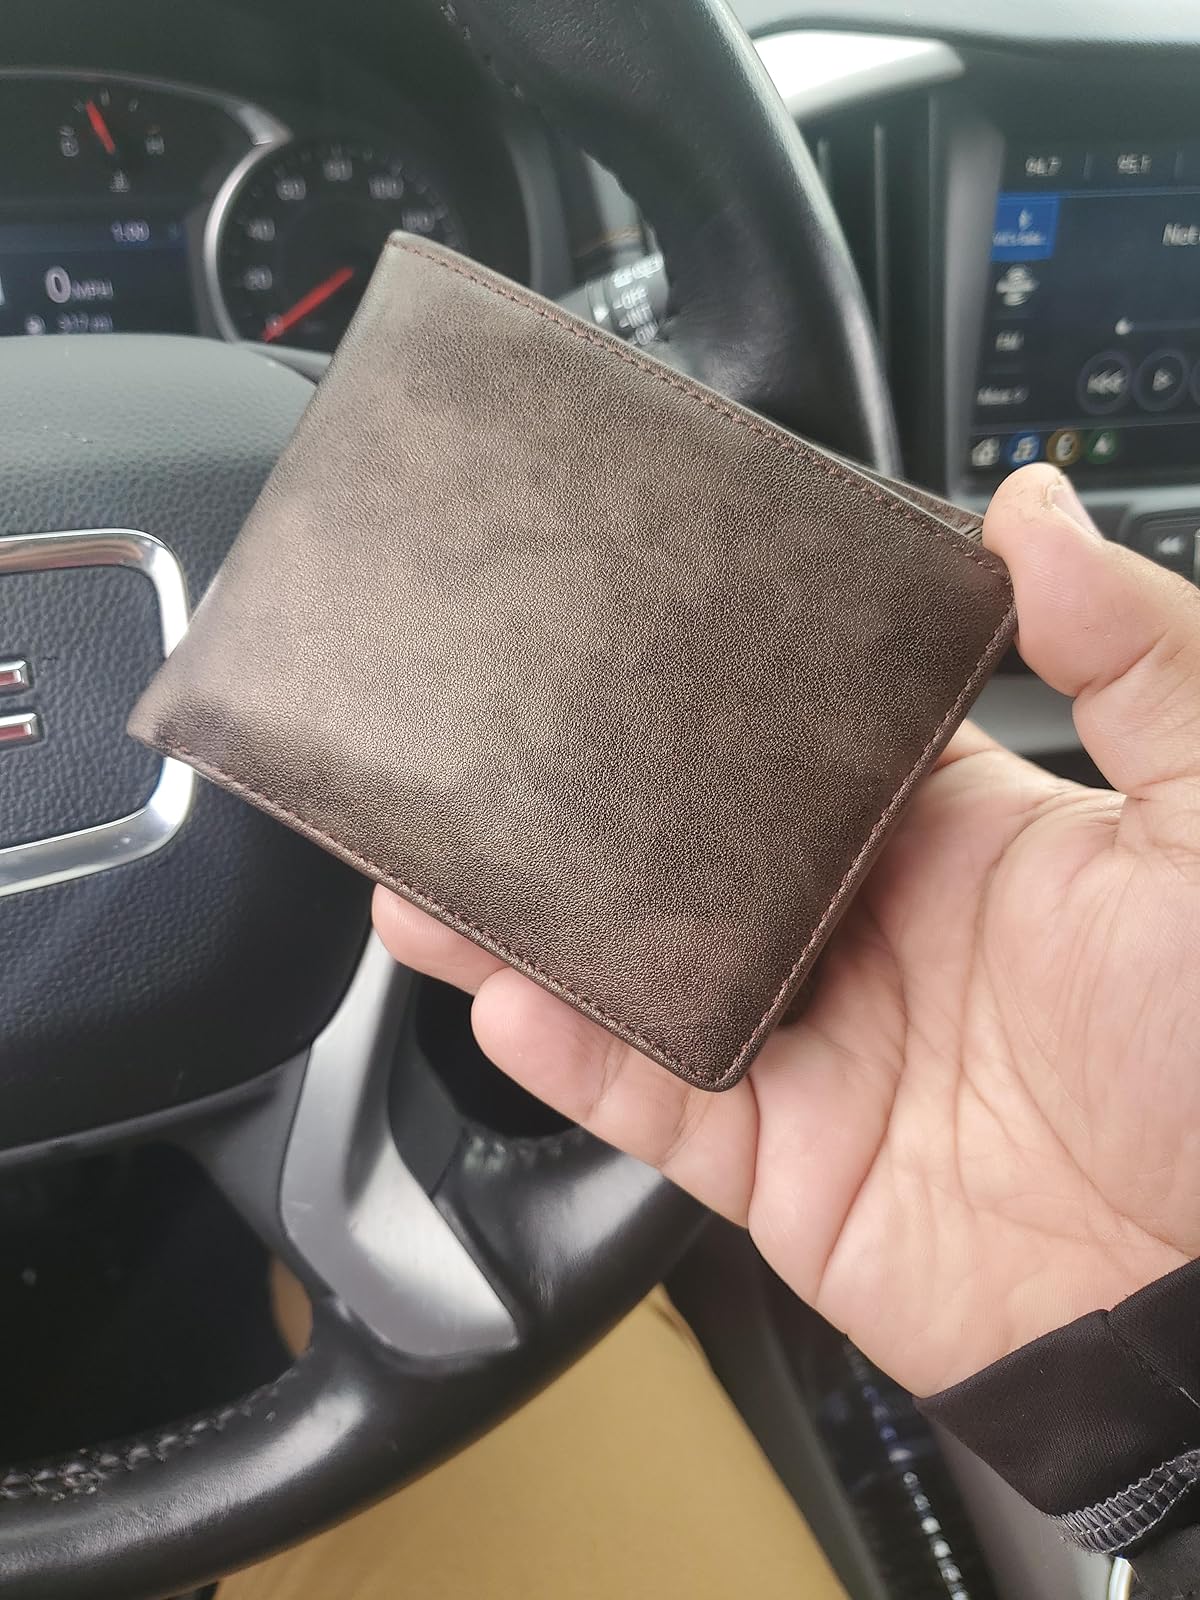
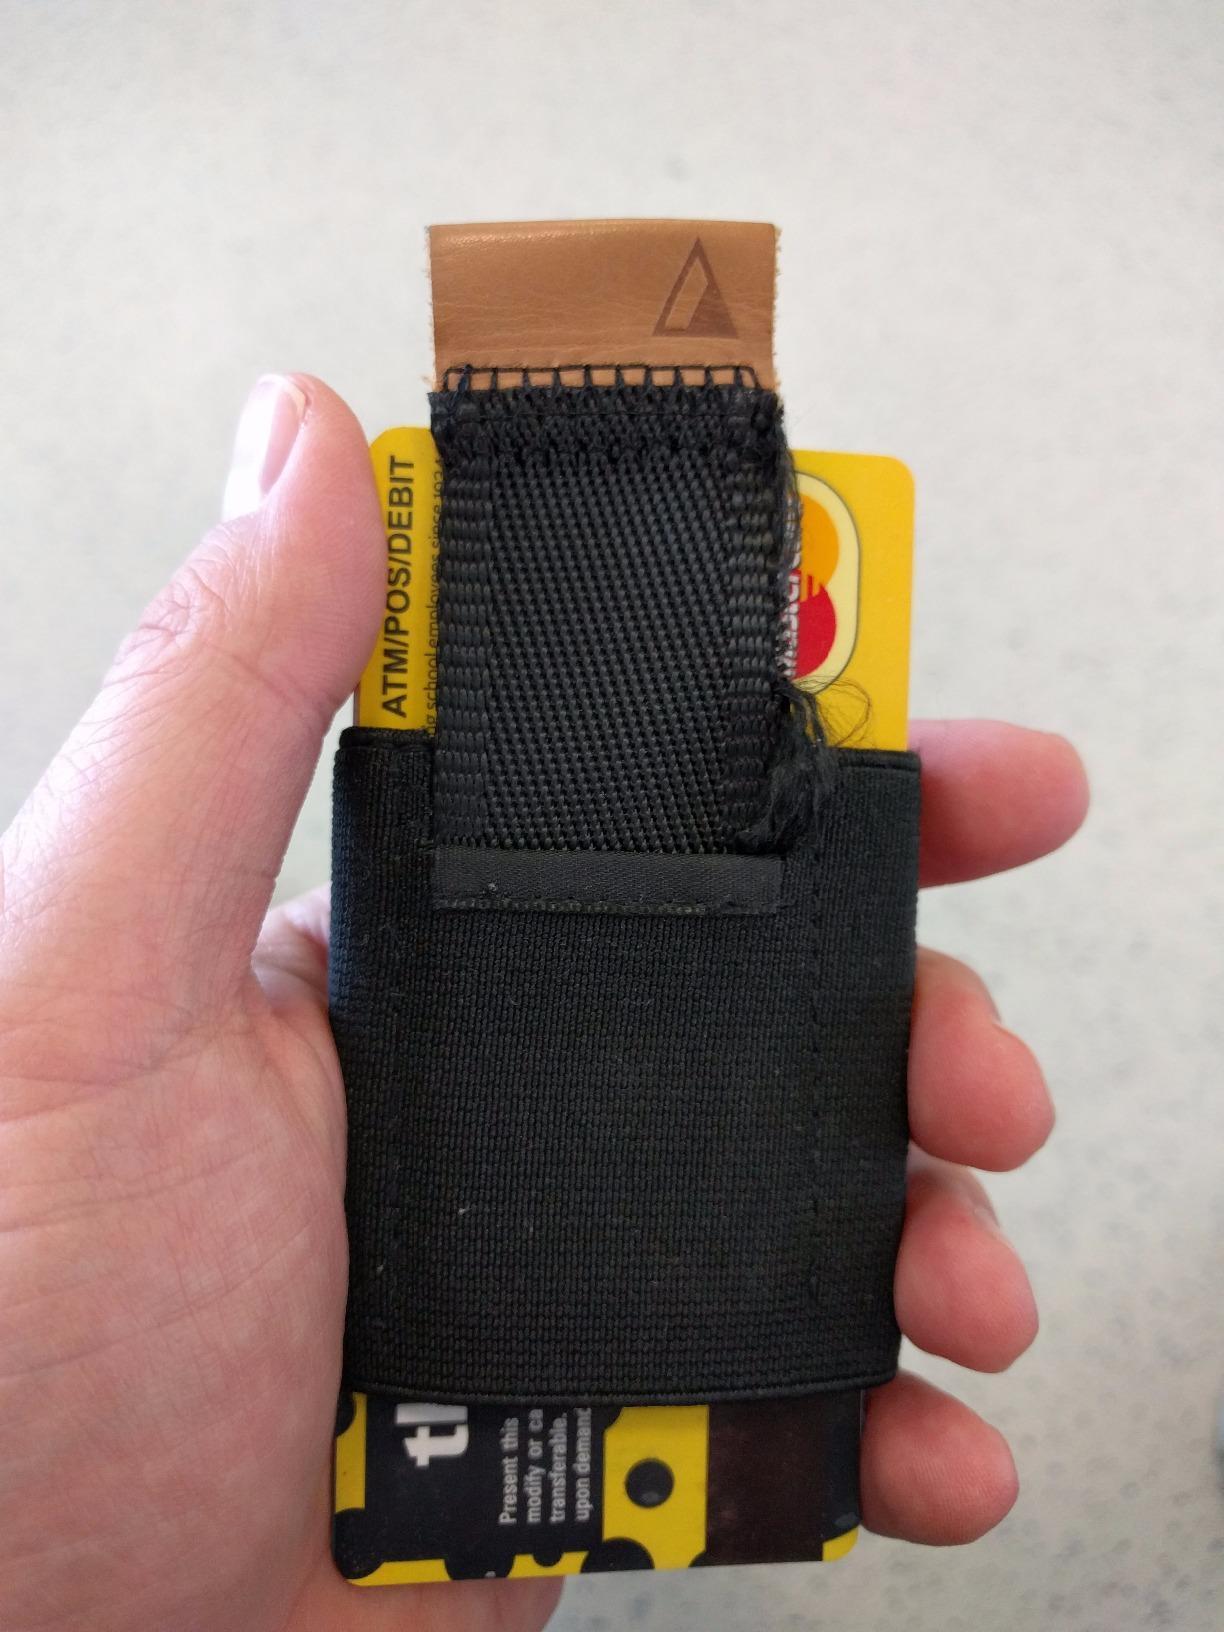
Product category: accessories_wallet
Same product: no